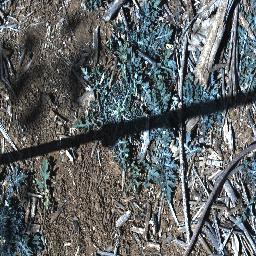
Label: parthenium